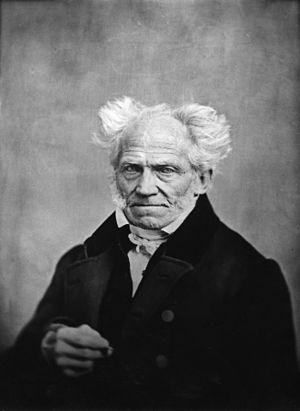
INFJ est une abréviation utilisée dans le cadre du Myers Briggs Type Indicator au sujet de l'un des 16 types psychologiques du test. Il est l'un des quatre types appartenant au tempérament Idéaliste.